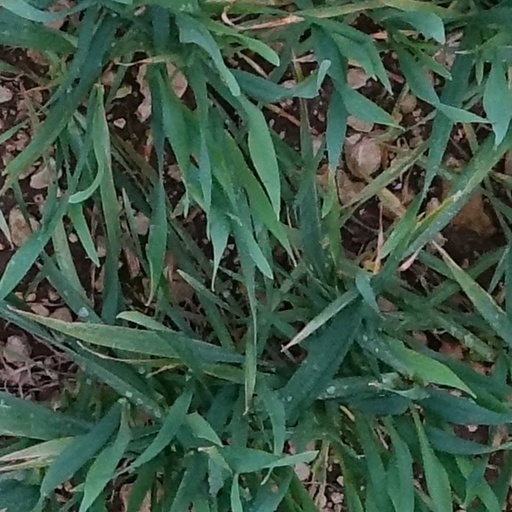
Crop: wheat